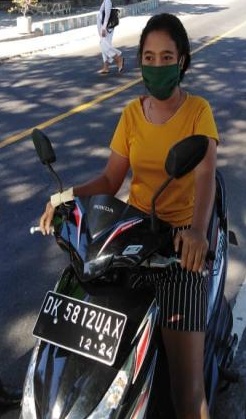
person-with-helmet: 0
person-without-helmet: 1